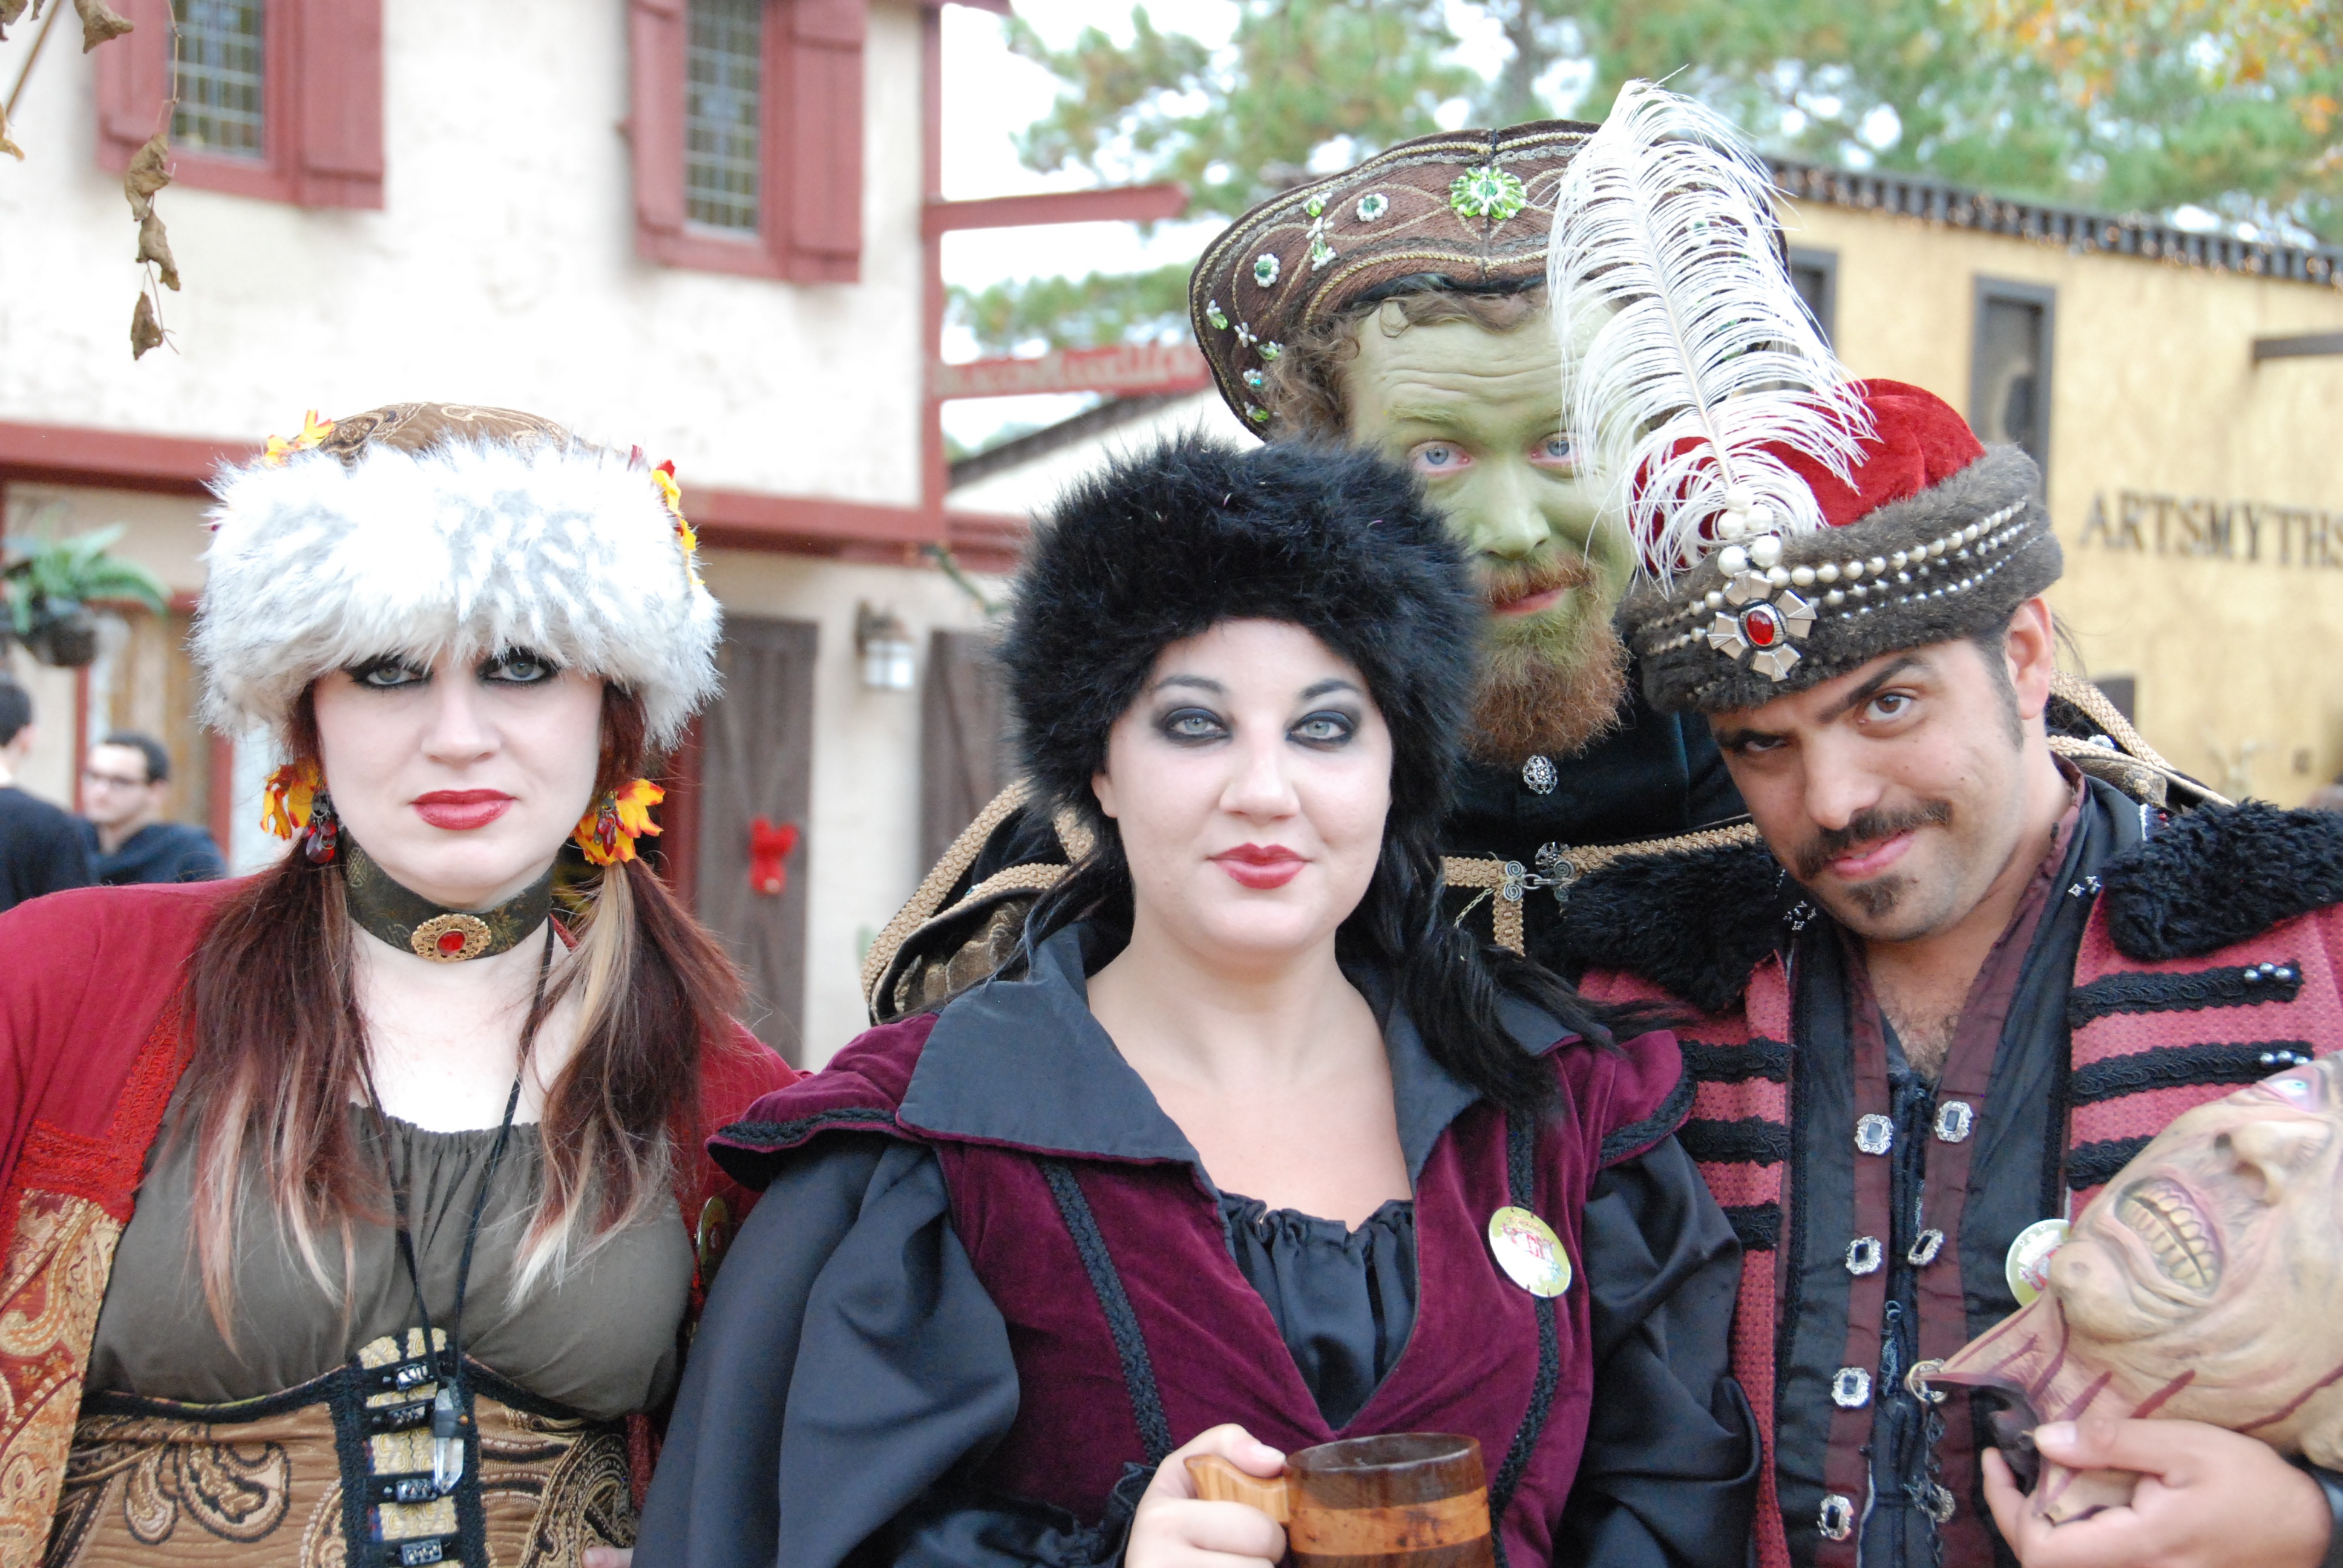
people, clothing, festival, costumes, texas renfest, transylvania court